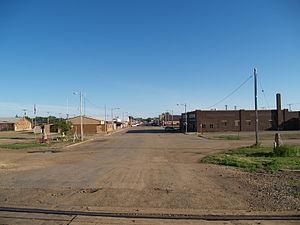
Lemmon est une municipalité américaine située dans le comté de Perkins, dans l'État du Dakota du Sud. Selon le recensement de 2010, elle compte 1 227 habitants. La municipalité s'étend sur une superficie de 1,04 milles carrés.